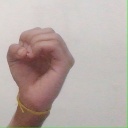
अक्षर: ऊ